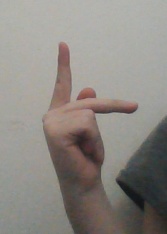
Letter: dha